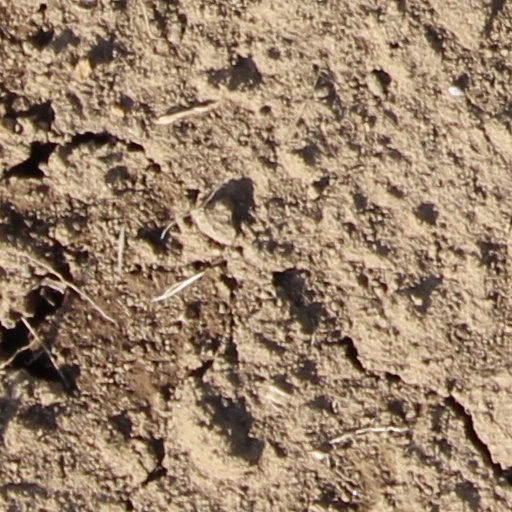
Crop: wheat